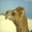
Label: camel